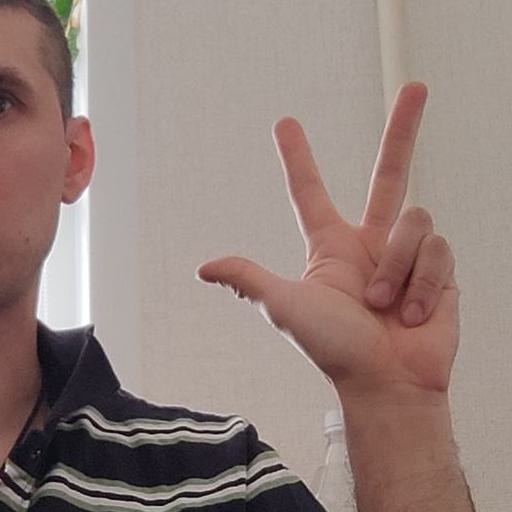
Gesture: three2